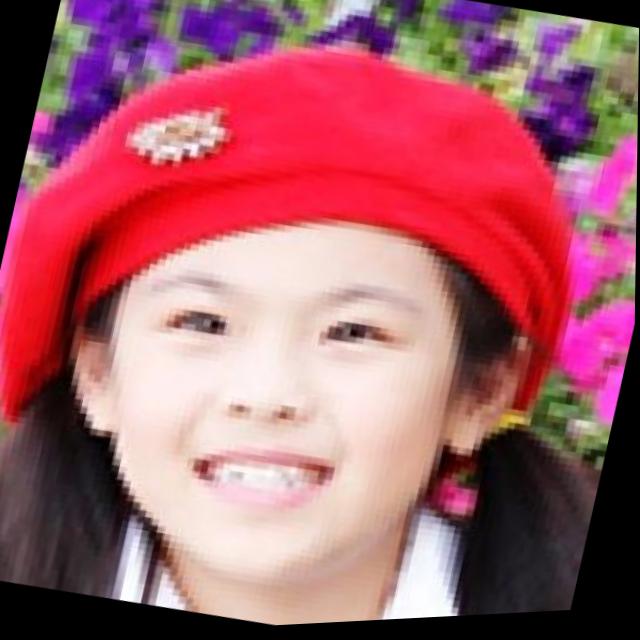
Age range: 0-12